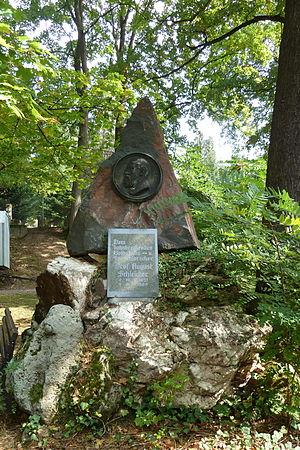
August Schleicher était un linguiste allemand. Son œuvre majeure est Compendium der vergleichenden Grammatik der indogermanischen Sprachen, où il tente de reconstituer l'indo-européen commun. Il caractérisa le rameau anglo-frison des langues germaniques occidentales.